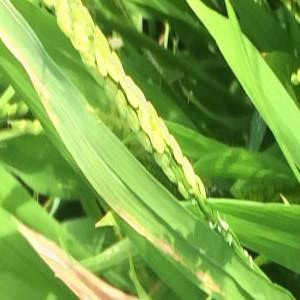
Disease: Bacterialblight